André Cailloux

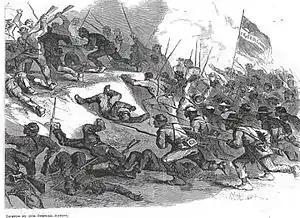
A depiction of the last minutes of André Cailloux in battle. He is shown at the top of the image, looking back at his troops and with his sword raised. This portrayal places Cailloux and his men much closer to the Confederates than they were. From "Frank Leslie's Journal," June 27, 1863.

On May 27, 1863, Banks launched a poorly coordinated attack on the well-defended, well-fortified Confederate positions at Port Hudson. As part of the attack the first day, Cailloux was ordered to lead his company of 100 men in an almost suicidal assault against a high redoubt manned by two regiments of Confederate troops with heavy artillery support. Despite his company suffering heavy casualties, Cailloux, shouting encouragement to his men in French and English, led the charge of his entire regiment, a Minié ball tore through his arm, leaving it hanging useless at his side. Severely wounded, Cailloux continued to lead the charge until a Confederate artillery shell struck him, nearly tearing him in two and killing him. Despite stories to the contrary, there was only one charge made by the Native Guard on this most Northern set of works at Port Hudson.